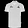
Label: T - shirt / top